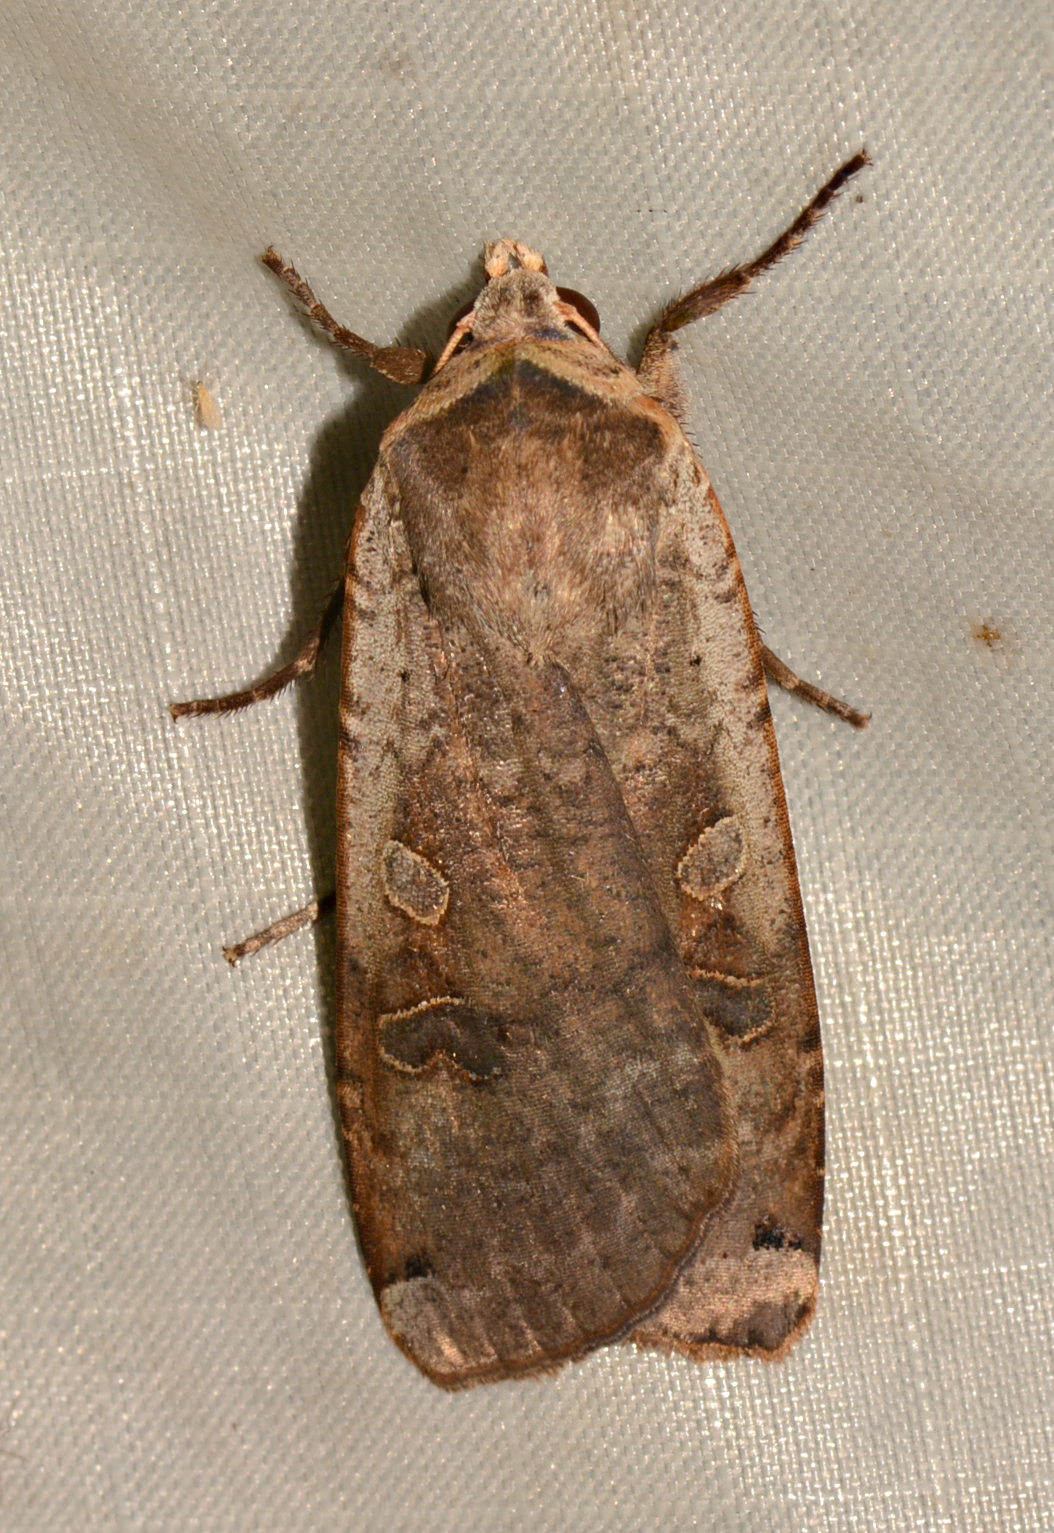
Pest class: cutworms